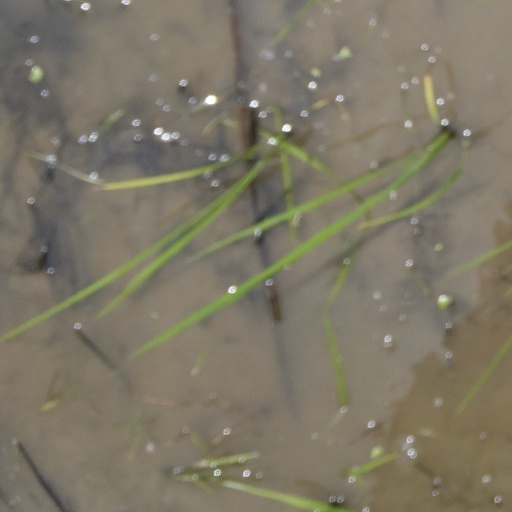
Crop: rice